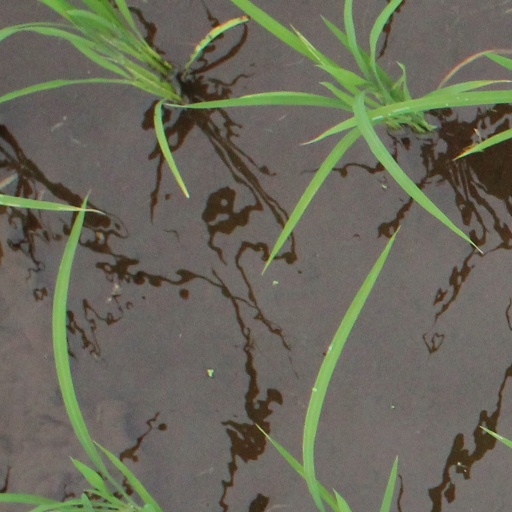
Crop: rice